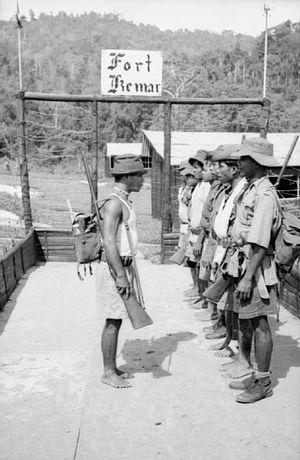
Orang Asli est le nom sous lequel, en Malaisie, on désigne les populations aborigènes, distinctes des Malais et présentes avant l'arrivée de ces derniers dans la péninsule.
La Police royale malaisienne, ou Polis Diraja Malaysia, est une branche des forces de sécurité de la Malaisie. Cette organisation centralisée a plusieurs rôles, qui vont de la régulation du trafic routier au contre-espionnage. Son quartier général est situé à Bukit Aman à Kuala Lumpur. Cette police est dirigée par un Inspecteur-Général, actuellement Tan Sri Dato Seri Musa Haji Hassan.
L'insurrection communiste malaise s'est déroulée à partir de 1948 sur le territoire de l'actuelle Malaisie, encore colonie britannique. L'état d'urgence, déclaré par le gouvernement colonial britannique de la Malaisie en 1948 contre l'insurrection menée par l'Armée de libération des peuples de Malaisie du Parti communiste malais, n'a été levé que le 30 juillet 1960, par le gouvernement de la Malaisie indépendante.